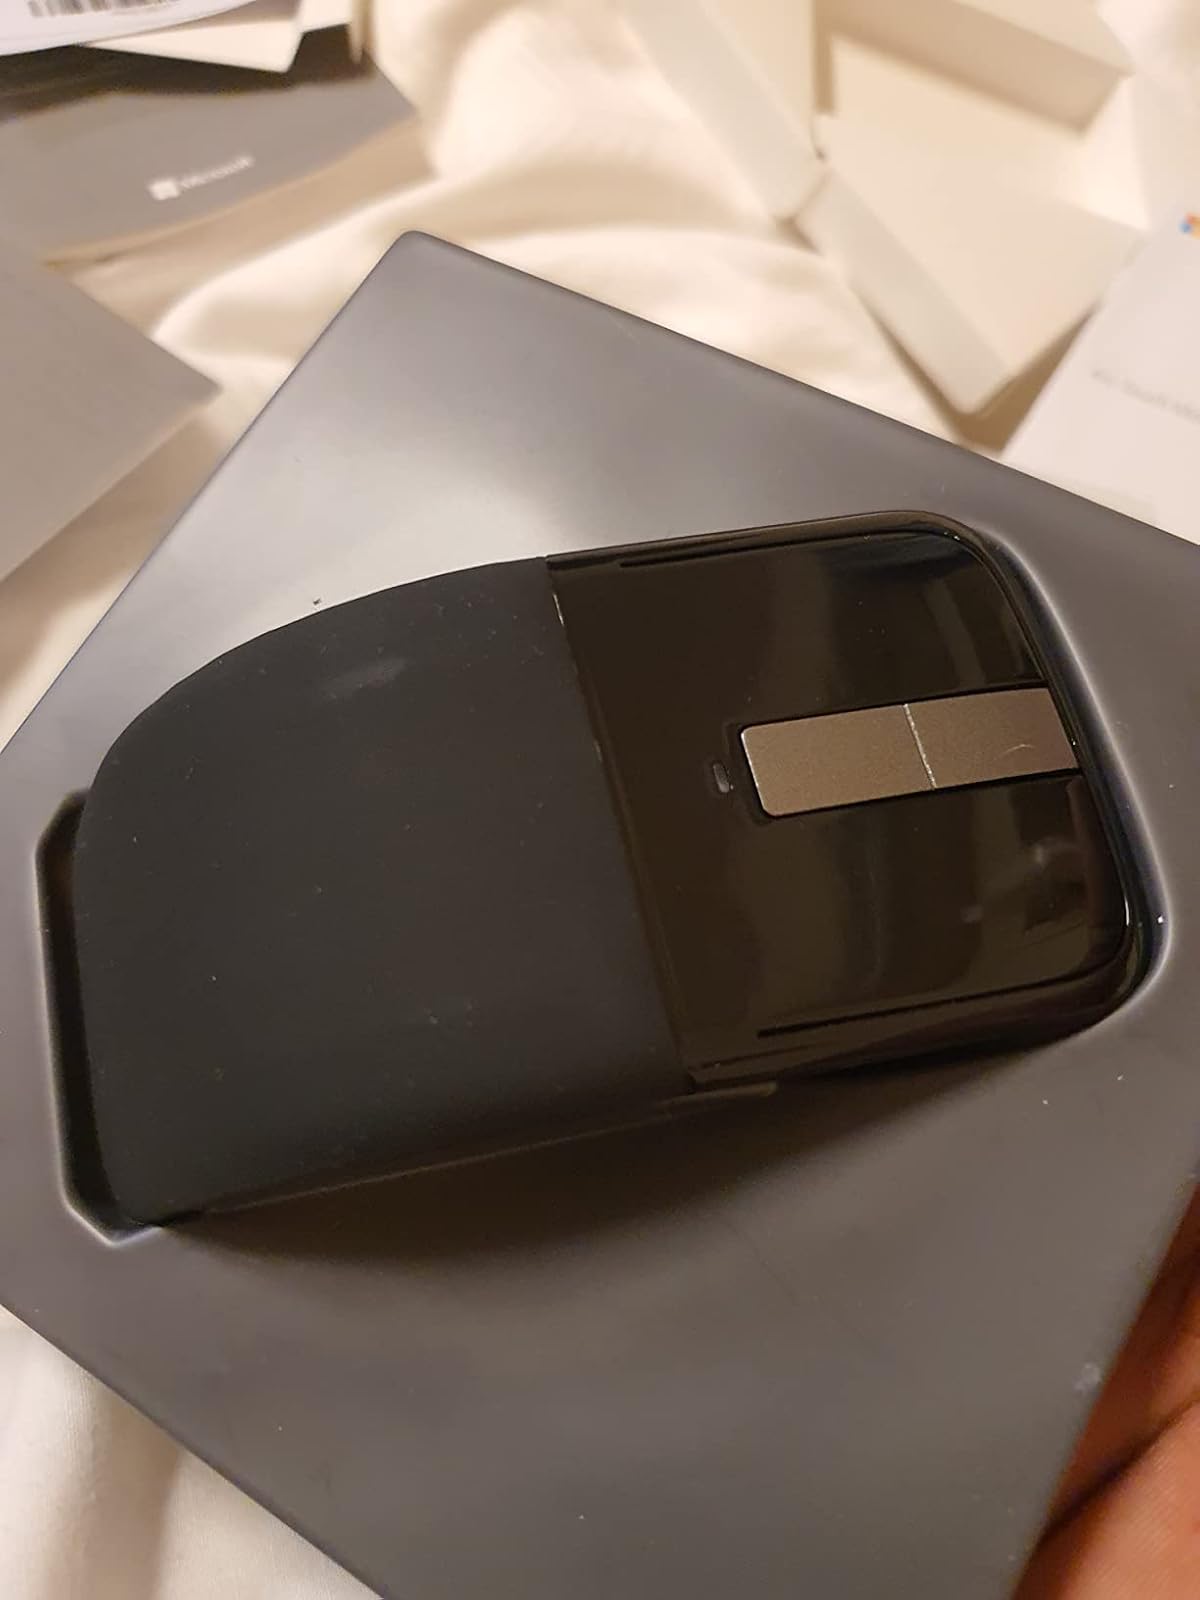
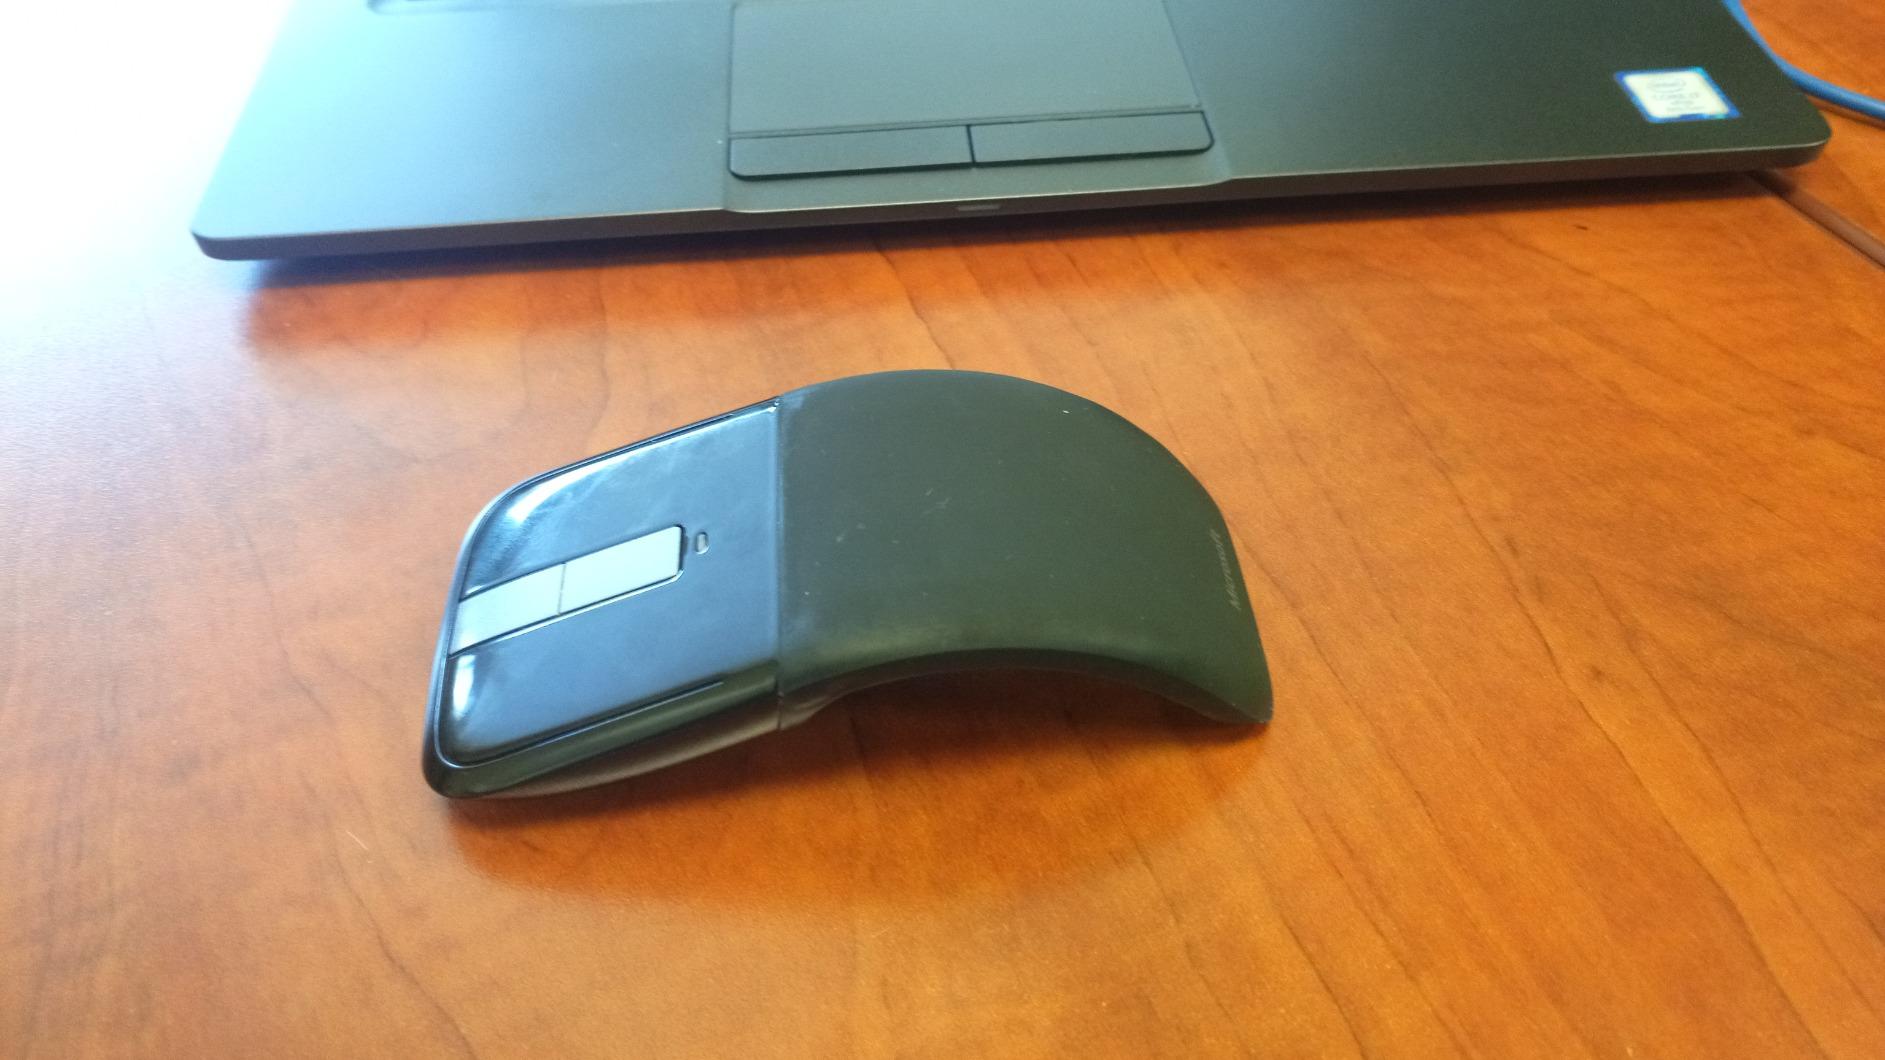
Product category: mouse
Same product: yes